Hamburg Historic District (Davenport, Iowa)

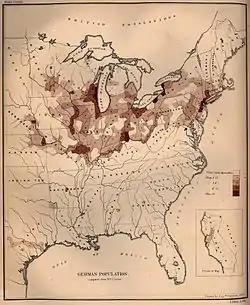
US German population in 1872. Davenport is in the center of the dark band along the Mississippi River in Eastern Iowa

German immigrants started moving into the city in noticeable numbers starting in the late 1840s. In 1848, 250 Germans came to Davenport and by 1850, that number rose to close to 3,000, or 20% of the city's population. German immigration remained strong through the 1880s. The Iowa census of 1890 showed that a quarter of Scott County's residents were natives of Germany. A disproportionate number of those immigrants came from Schleswig-Holstein, which was in a border and personal rights dispute with Denmark in the 1840s. German “free thinkers” from the two states were leaving in large numbers and many came to Davenport. Their political and philosophical thinking tended to be anti-clerical and secular. It would eventually dominate Davenport politics and set the city apart from communities of similar size in the Midwest. Other German immigrants to Davenport came from Bavaria, Hamburg, Hanover, and Mecklenburg. Davenport's small Hungarian community, refugees from the revolution against Austria in the 1840s, generally lived in the German neighborhoods, as well.